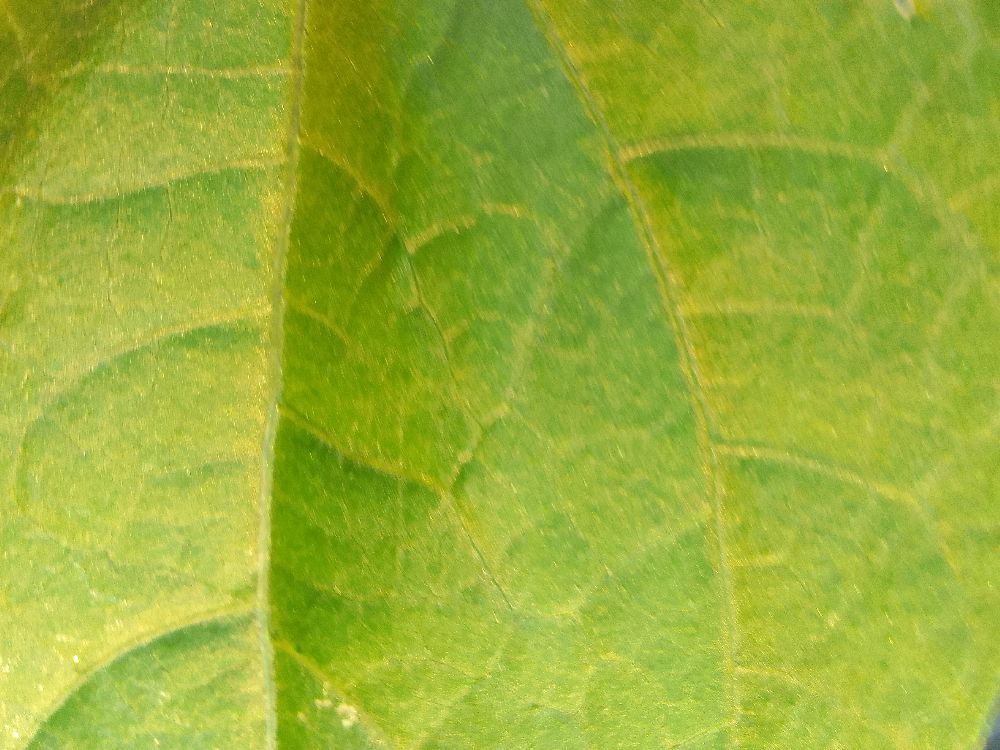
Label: healthy